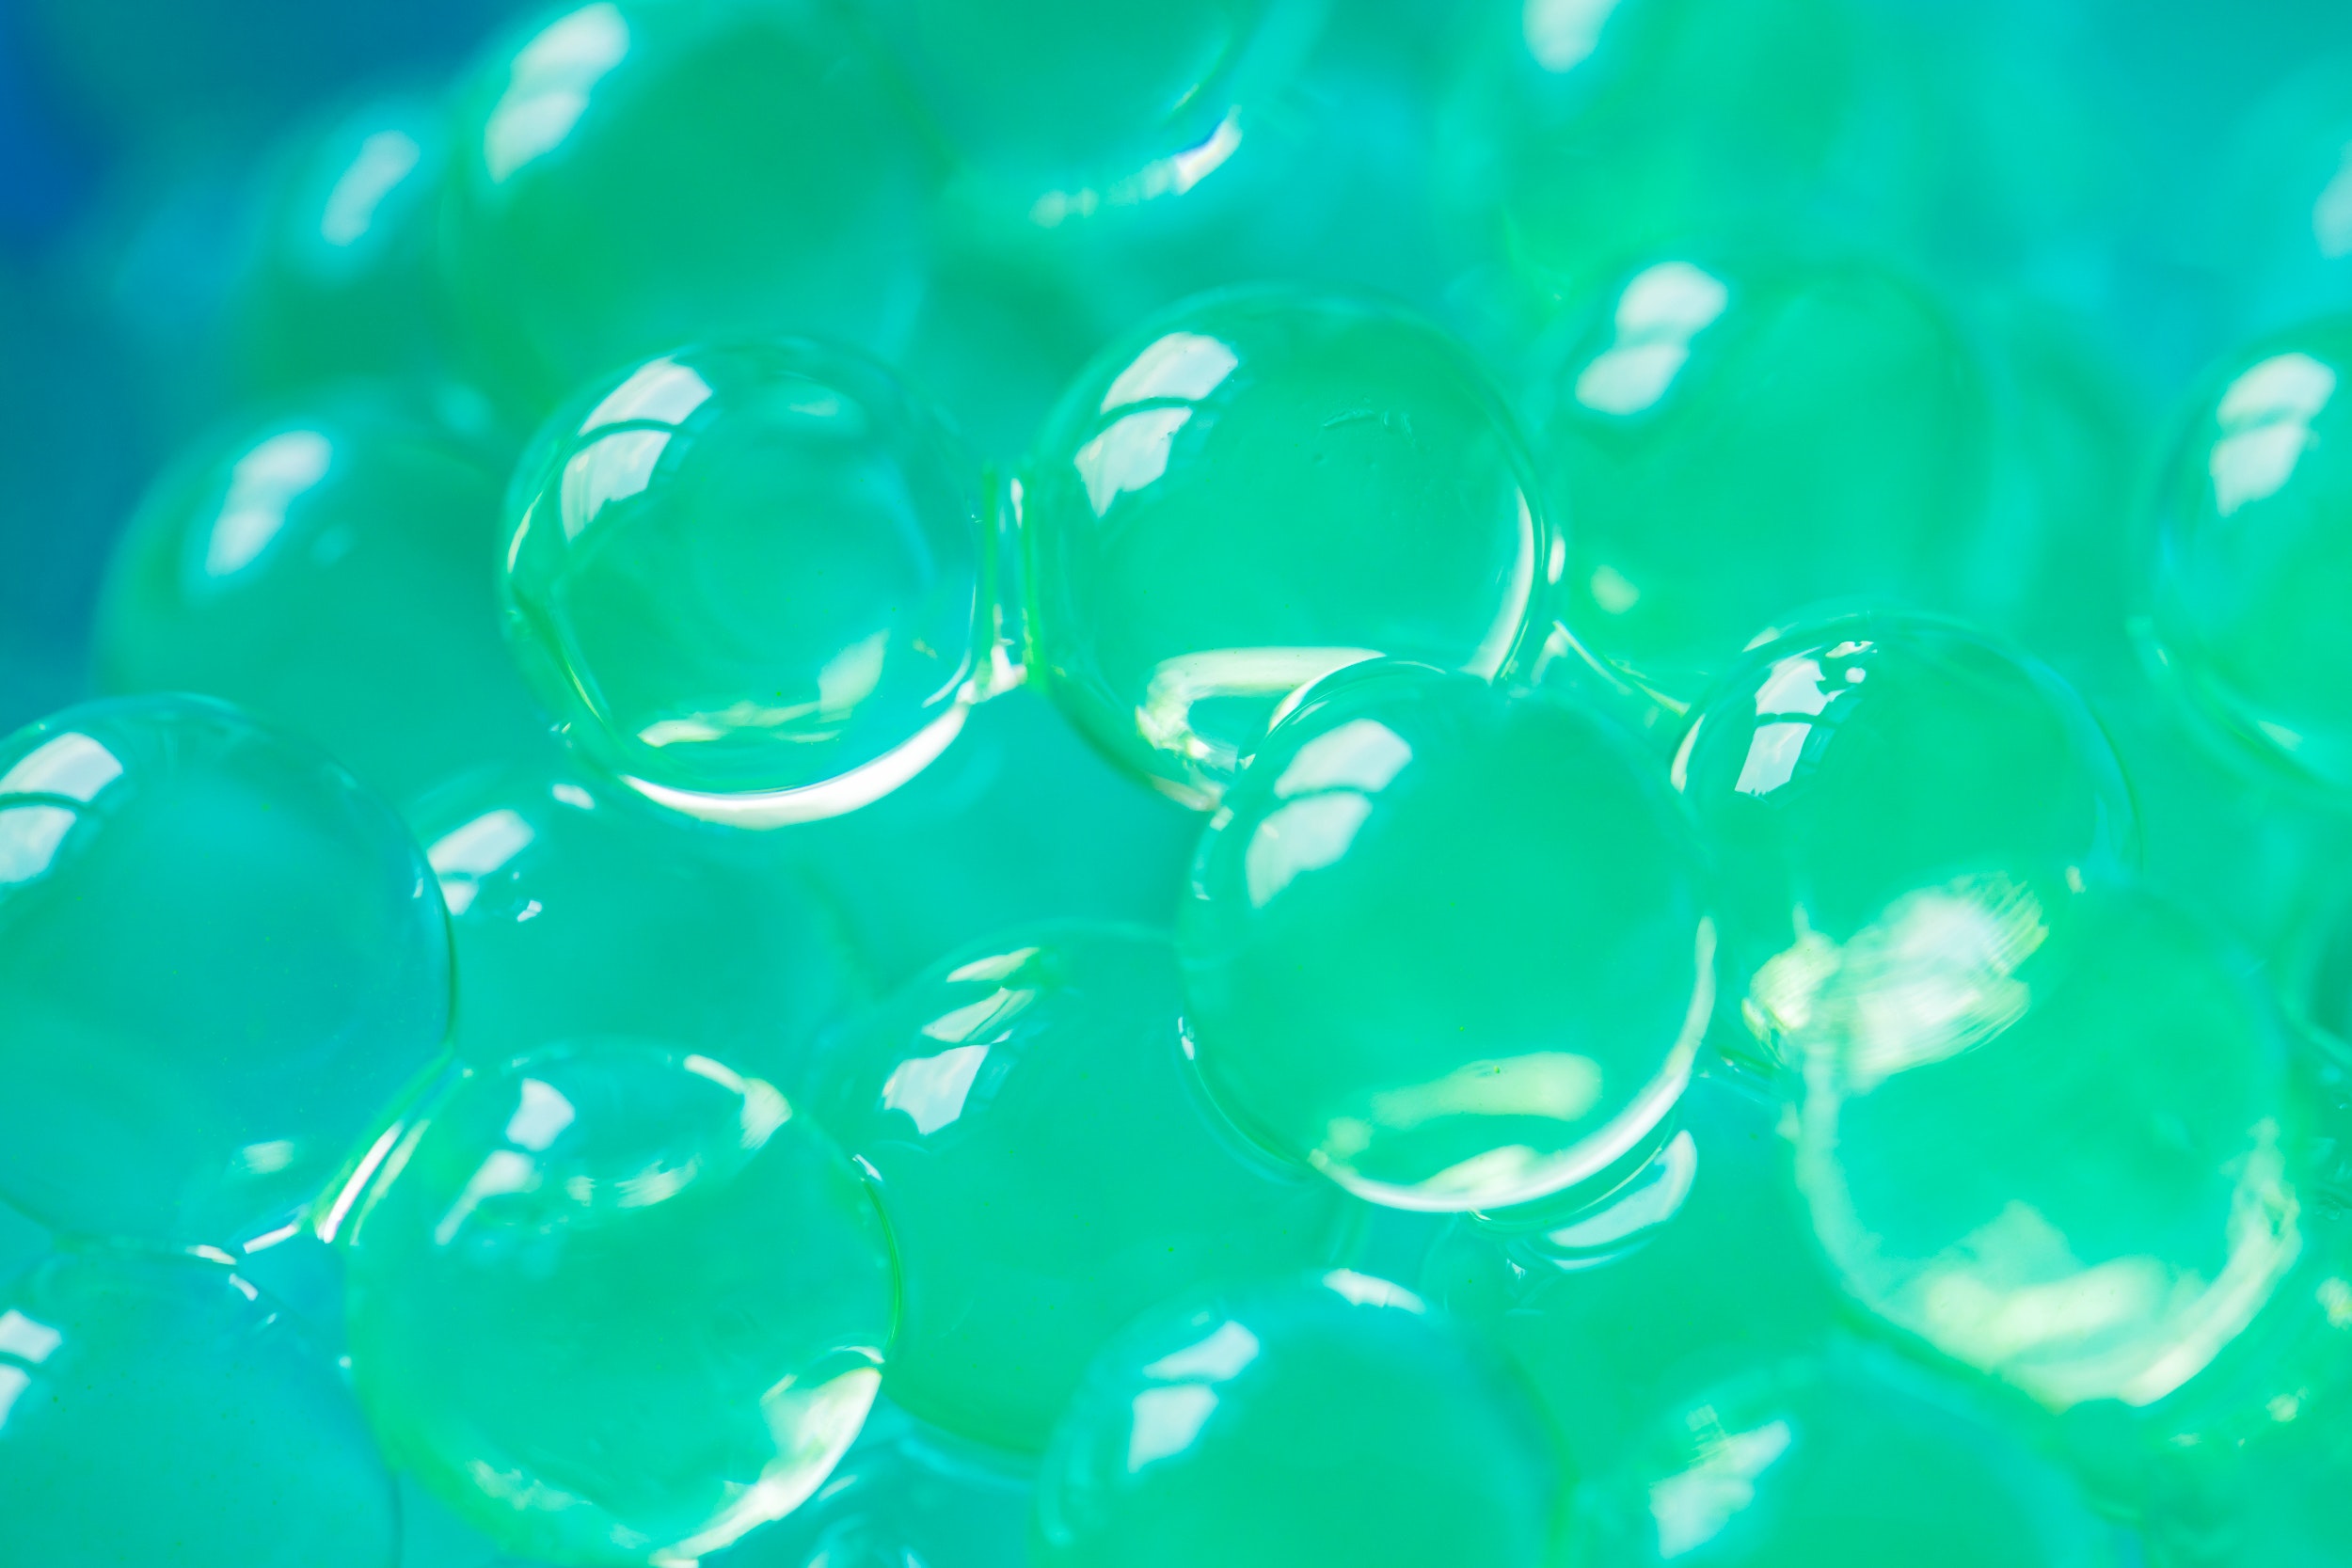
green, water, blue, drop, turquoise, macro photography, close up, dew, liquid bubble, moisture, organism, underwater, computer wallpaper, marine biology